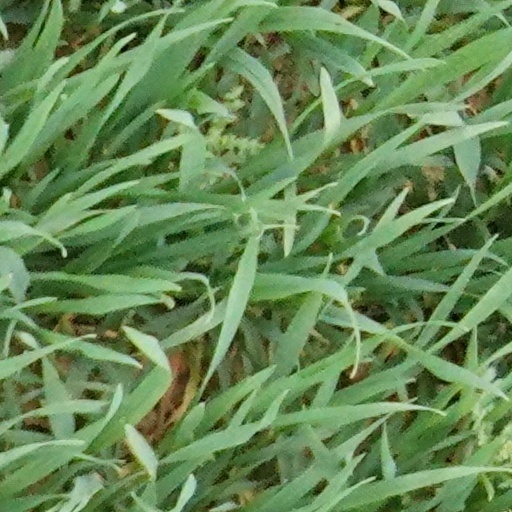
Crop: wheat